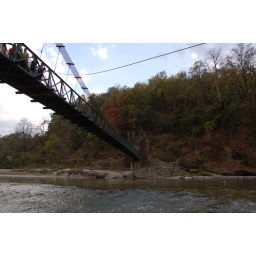
This bridge across river Kosi was built by the British more than 100 years ago.